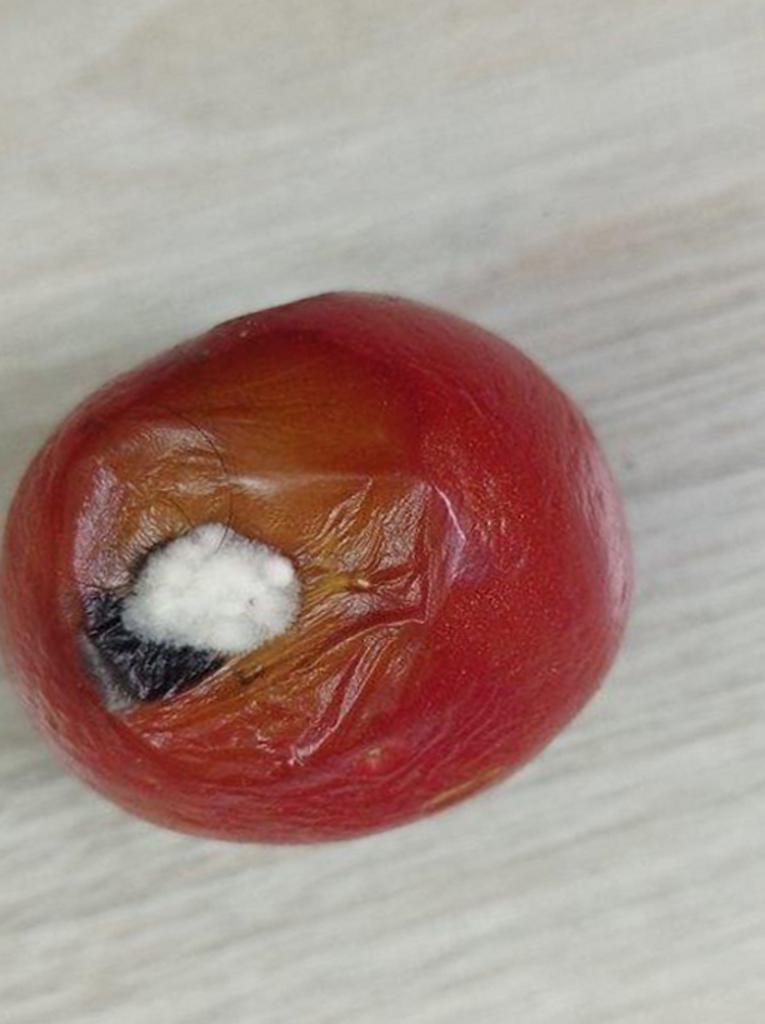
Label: Rotten